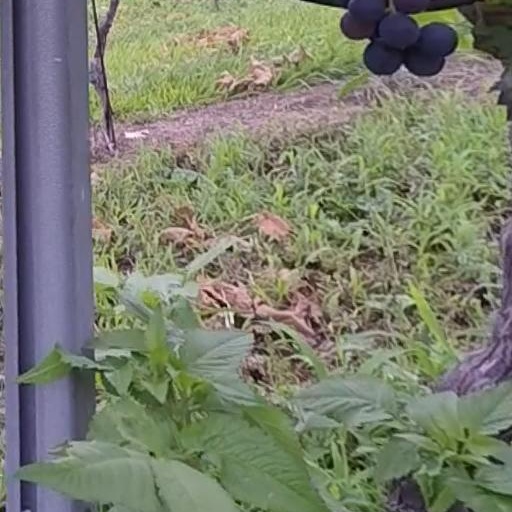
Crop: grape